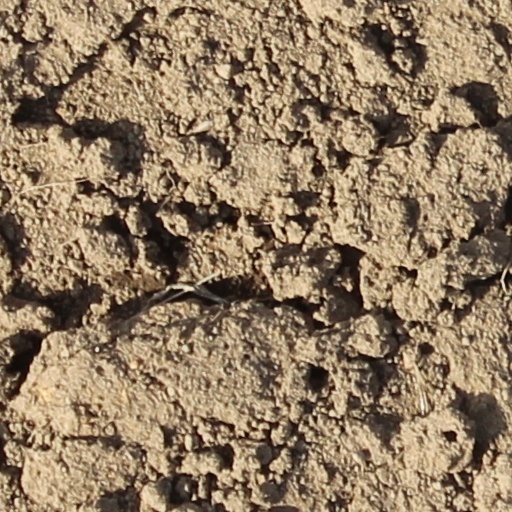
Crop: wheat